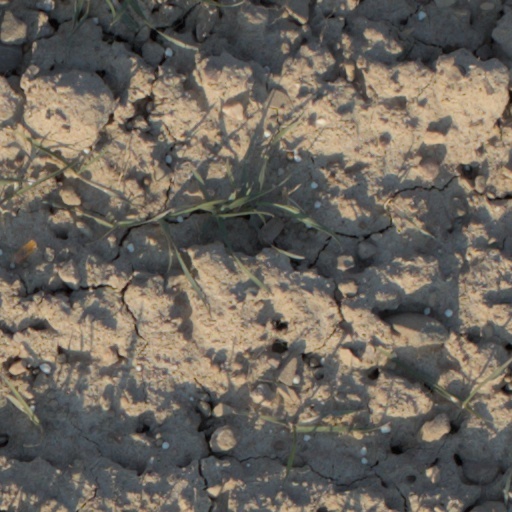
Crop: wheat